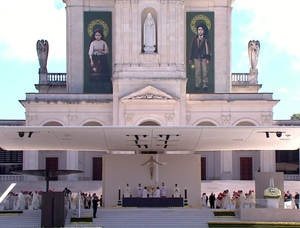
Francisco Marto, né à Aljustrel, un hameau de Fátima le 11 juin 1908 et mort dans cette même ville le 4 avril 1919, est un enfant portugais, connu pour avoir été l'un des trois bergers qui auraient vu la Vierge Marie à la Cova da Iria, entre le 13 mai et le 13 octobre 1917. Il est vénéré comme saint par l'Église catholique.
Jacinta Marto, ou Jacinthe Marto, née le 11 mars 1910 à Aljustrel, Fátima, et décédée le 20 février 1920 à Lisbonne, est une des trois pastoureaux de Fatima qui disent avoir vu la Vierge Marie à la Cova da Iria entre le 13 mai et le 13 octobre 1917.